Tbilisi Medical Academy

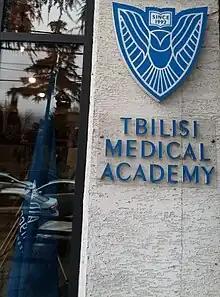
History of TMA

The Tbilisi Medical Academy (TMA) was established in 1992 by Petre Shotadze, a distinguished Georgian physician and paediatric surgeon. Shotadze, a graduate of Tbilisi State Medical University in 1970, dedicated his entire doctoral, scientific, and academic career to the Tbilisi State Institute of Postgraduate Education for Physicians. Within this institution, he progressed from being a postgraduate student to eventually becoming the Head of Pediatric Surgery and later the Rector.